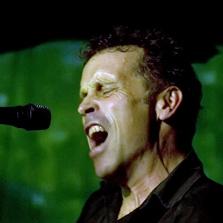
Age: 51